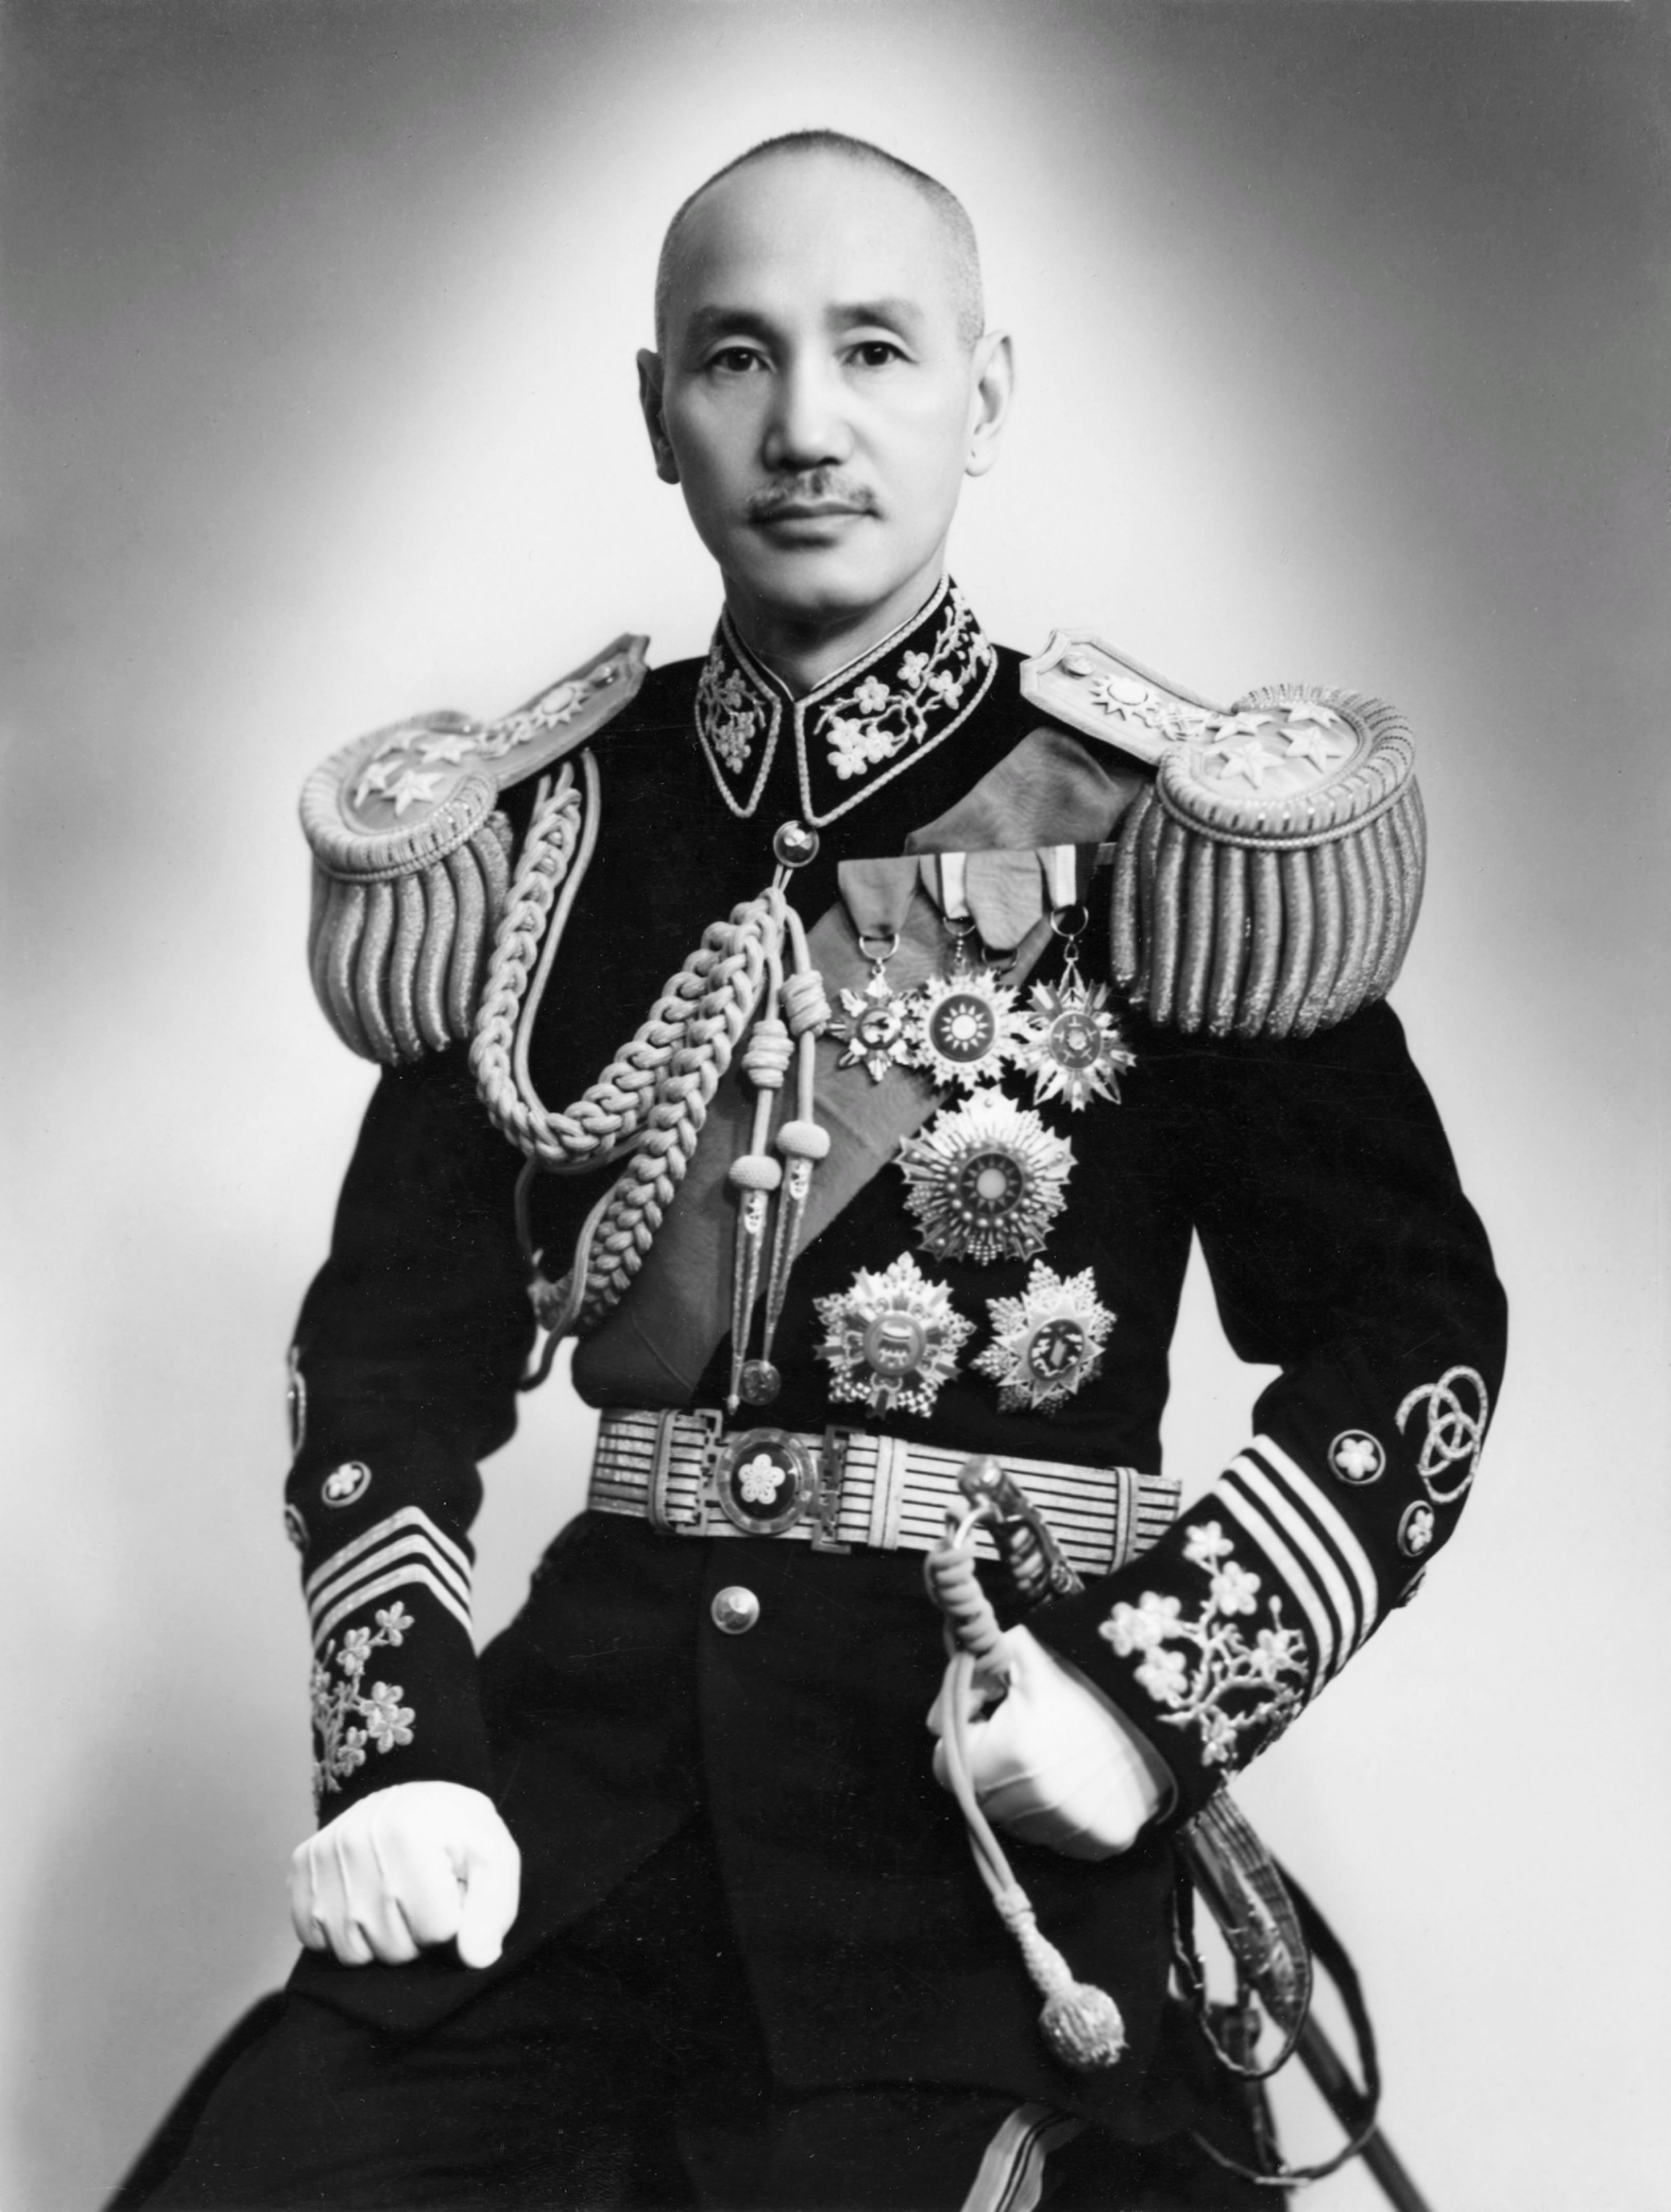
เจียง ไคเชก

| honorific-prefix = ฯพณฯGeneralissimo|จอมพลสูงสุด
| name = เจียง ไคเชก
| native_name = No bold|No bold|
| native_name_lang = zh-hant
| honorific-suffix = ราชมิตราภรณ์|ร.ม.ภ.
| image = Chiang Kai-shek（蔣中正）.jpg
| caption = เจียง ไคเชกในปี ค.ศ. 1943
| order = ประธานาธิบดีสาธารณรัฐจีน|ประธานรัฐบาลจีนชาตินิยม
| premier = ถาน หยานไข่ซ่ง จื่อเหวิน
| term_start = 10 ตุลาคม 1928
| term_end = 15 ธันวาคม 1931
| predecessor = กู้ เหวย์จฺวิน (รักษาการ)
| successor = หลิน เซิน
| premier2 = ซ่ง จื่อเหวิน
| term_start2 = 10 ตุลาคม 1943
| term_end2 = 20 พฤษภาคม 1948รักษาการตั้งแต่ 1 สิงหาคม 1943 จนถึง 10 ตุลาคม 1943
| predecessor2 = หลิน เซิน
| successor2 = เขาเอง (ในฐานะประธานาธิบดีสาธารณรัฐจีน)
| order3 = ประธานาธิบดีแห่งสาธารณรัฐจีน
| premier3 = จาง ฉฺวินเวิง เหวินฮ่าวซุน เคอ
| vicepresident3 = หลี่ จงเหริน
| term_start3 = 20 พฤษภาคม 1948
| term_end3 = 21 มกราคม 1949
| predecessor3 = เขาเอง (ในฐานะประธานาธิบดีสาธารณรัฐจีน|ประธานรัฐบาลจีนชาตินิยม)
| successor3 = หลี่ จงเหริน (รักษาการ)
| premier4 = หยาน ซีชานเฉิน เฉิงยฺหวี หงจฺวินหยาน เจียก้านเจี่ยง จิงกั๋ว
| vicepresident4 = หลี่ จงเหรินเฉิน เฉิงหยาน เจียก้าน
| term_start4 = 1 มีนาคม 1950
| term_end4 = 5 เมษายน 1975
| predecessor4 = หลี่ จงเหริน (รักษาการ)
| successor4 = หยาน เจียก้าน
| order5 = นายกรัฐมนตรีสาธารณรัฐจีน
| president5 = ตนเอง
| term_start5 = 4 ธันวาคม 1930
| term_end5 = 15 ธันวาคม 1931
| predecessor5 = ซ่ง จื่อเหวิน
| successor5 = เฉิน หมิงชู
| president6 = หลิน เซิน
| term_start6 = 7 ธันวาคม 1935
| term_end6 = 1 มกราคม 1938
| predecessor6 = วาง จิงเว่ย์
| successor6 = ข่ง เสียงซี
| president7 = หลิน เซิน
| term_start7 = 20 พฤศจิกายน 1939
| term_end7 = 31 พฤษภาคม 1945
| predecessor7 = ข่ง เสียงซี
| successor7 = ซ่ง จื่อเหวิน
| order8 = รักษาการนายกรัฐมนตรีสาธารณรัฐจีน
| president8 = เขาเอง
| term_start8 = 1 มีนาคม 1947
| term_end8 = 18 เมษายน 1947
| predecessor8 = ซ่ง จื่อเหวิน
| successor8 = จาง ฉฺวิน
| order9 = พรรคก๊กมินตั๋ง|ประธานพรรคก๊กมินตั๋ง
| termstart9 = 12 พฤษภาคม 1936
| termend9 = 1 เมษายน 1938
| predecessor9 = หู ฮั่นหมิน|successor9 เขาเอง (ในฐานะผู้อำนวยการใหญ่พรรคก๊กมินตั๋ง
| termstart10 = 6 กรกฎาคม 1926
| termend10 = 11 มีนาคม 1927
| predecessor10 = จาง เหรินเจี๋ย
| successor10 = อู๋ จื้อฮุย และ หลี่ ฉือเฉิง
| order11 = พรรคก๊กมินตั๋ง|ผู้อำนวยการใหญ่พรรคก๊กมินตั๋ง
| term_start11 = 1 เมษายน 1938
| term_end11 = 5 เมษายน 1975
| predecessor11 = หู ฮั่นหมิน
| successor11 = เจี่ยง จิงกั๋ว (ในฐานะประธานพรรคก๊กมินตั่ง)
| order12 = ประธานคณะกรรมการกิจการทหาร
| termstart12 = 15 ธันวาคม 1931
| termend12 = 31 พฤษภาคม 1946
| predecessor12 = สถาปนาตำแหน่ง
| successor12 = ยกเลิกตำแหน่ง
| birth_place = เฟิงหัว เจ้อเจียง ราชวงศ์ชิง|จักรวรรดิชิง
| death_place = ไทเป ไต้หวัน สาธารณรัฐจีน
| spouse = ซ่ง เหม่ย์หลิง
| party = พรรคก๊กมินตั๋ง
| signature = Chiang Kaishek Signature.svg
| alma_mater = โรงเรียนนายร้อยทหารบกแห่งจักรวรรดิญี่ปุ่น
| occupation = ทหาร (จอมพล),นักการเมือง
| children = เจี่ยง จิงกั๋วเจี๋ยง เหว่ย์กั๋ว
| religion = ศาสนาคริสต์|คริสต์โปรเตสแตนต์ (สายเมทอดิสต์)
| allegiance = nowrap|
| branch = ไฟล์:Flag of the Republic of China Army.svg|25px กองทัพสาธารณรัฐจีน|กองทัพบก
| serviceyears = 1911–1975
| rank = ไฟล์:18陆军特级上将.png|40px จอมพลสูงสุด ()
| battles = การปฏิวัติซินไฮ่, การกรีฑาทัพขึ้นเหนือ, สงครามจีน-ธิเบต, กบฎคูมูล, วิกฤติการณ์โซเวียตในซินเจียง, สงครามกลางเมืองจีน, สงครามจีน–ญี่ปุ่นครั้งที่สอง, Kuomintang Islamic Insurgency in China (1950–1958)
| awards = เครื่องอิสริยาภรณ์เกียรติคุณแห่งชาติ, เครื่องอิสริยาภรณ์ตะวันฉาย ฟ้าใส, ชั้นที่ 1 เครื่องอิสริยาภรณ์คนโทศักดิ์สิทธิ์, ลีเจียนออฟเมอริต
เจียง ไคเชก (; 31 ตุลาคม ค.ศ. 1887 — 5 เมษายน ค.ศ. 1975) หรือชื่อตามภาษาจีนมาตรฐาน คือ เจี่ยง จงเจิ้ง (蔣中正) หรือ เจี่ยง เจี้ยฉือ (蔣介石) เป็นชาวจีนที่เป็นนักการเมืองฝ่ายชาตินิยม นักปฏิวัติ และผู้นำทหารที่ทำหน้าที่เป็นประธานาธิบดีสาธารณรัฐจีน|ผู้นำแห่งสาธารณรัฐจีนในช่วงระหว่างปี ค.ศ. 1928 ถึง ค.ศ. 1975 ครั้งแรกในสาธารณรัฐจีน (ค.ศ. 1912–1949)|จีนแผ่นดินใหญ่จนกระทั่งถึงปี ค.ศ. 1949 ต่อมาที่เกาะไต้หวันจนกระทั่งถึงแก่อสัญกรรม
เขาเกิดในมณฑลเจ๊เกี๋ยง (เจ้อเจียง) เจียงเป็นสมาชิกพรรคก๊กมินตั๋ง (KMT) และเป็นนายทหารระดับยศร้อยโทของดร.ซุน ยัตเซ็นในการปฏิวัติโค่นล้มอำนาจรัฐบาลเป่ย์หยางและรวมชาติจีนให้เป็นหนึ่งเดียวกัน ด้วยความช่วยเหลือจากโซเวียตและพรรคคอมมิวนิสต์จีน|คอมมิวนิสต์ (พรรคคอมมิวนิสต์จีน (CPC)) เจียงได้จัดตั้งกองทัพใหม่ให้อยู่ภายใต้รัฐบาลชาตินิยมกวางตุ้งของดร.ซุน และหัวหน้าวิทยาลัยทหารแห่งสาธารณรัฐจีน|โรงเรียนการทหารหวงผู่ ผู้บัญชาการทหารสูงสุดของกองทัพปฏิวัติแห่งชาติจีน (จากที่เขาขึ้นดำรงตำแหน่งที่เป็นที่รู้จักกันคือ Generalissimo|จอมพลสูงสุด) เขานำการกรีฑาทัพขึ้นเหนือ ตั้งแต่ปี ค.ศ. 1926 ถึง 1928 ก่อนที่จะเอาชนะกลุ่มพันธมิตรขุนศึกต่าง ๆ และรวมชาติจีนให้อยู่ภายใต้รัฐบาลชาตินิยมใหม่ ครึ่งทางของการทัพ แนวร่วมที่หนึ่ง|ความเป็นพันธมิตรของพรรคก๊กมินตั๋งและพรรคคอมมิวนิสต์จีนได้แตกหักกันและเจียงได้ทำการสังหารหมู่เซี่ยงไฮ้|การปราบปรามคอมมิวนิสต์ภายในพรรค ก่อให้เกิดสงครามกลางเมืองจีน|สงครามกลางเมืองกับพรรคคอมมิวนิสต์จีน ซึ่งในที่สุดเขาได้ประสบความพ่ายแพ้ในปี ค.ศ. 1949
ในฐานะที่เป็นผู้นำแห่งสาธารณรัฐจีนในทศวรรษหนานจิง เจียงพยายามที่จะรักษาความสมดุลที่ยากลำบากระหว่างการปรับปรุงจีนให้มีความทันสมัย ในขณะเดียวกันก็ทุ่มเททรัพยากรเพื่อปกป้องประเทศชาติจากอุบัติการณ์มุกเดน|ภัยคุกคามจากญี่ปุ่นที่กำลังจะเกิดขึ้น จึงได้พยายามหลีกเลี่ยงการทำสงครามกับญี่ปุ่น ในขณะเดียวกันก็ได้ทำสงครามปราบปรามคอมมิวนิสต์จีนต่อไป เขาได้ถูกจับตัวในอุบัติการณ์ซีอานและจำเป็นต้องจัดตั้งแนวร่วมที่สอง|แนวร่วมต่อต้านญี่ปุ่นกับพรรคคอมมิวนิสต์จีน ภายหลังจากเหตุการณ์สะพานมาร์โค โปโลในปี ค.ศ. 1937 เขาได้ระดมพลทหารจีนสำหรับสงครามจีน-ญี่ปุ่นครั้งที่สอง เป็นเวลาแปดปีที่เขานำสงครามต่อต้านกับศัตรูที่มีความได้เปรียบที่เหนือกว่ามาก ส่วนใหญ่มาจากเมืองหลวงฉงชิ่งในยามสงคราม ในฐานะผู้นำของฝ่ายสัมพันธมิตรในสงครามโลกครั้งที่สอง|ฝ่ายสัมพันธมิตรที่สำคัญ เจียงได้เข้าพบกับนายกรัฐมนตรีอังกฤษ วินสตัน เชอร์ชิล และประธานาธิบดีสหรัฐอเมริกา แฟรงกลิน ดี. โรสเวลต์ ในการประชุมไคโรเพื่อประชุมหารือเกี่ยวกับการยอมจำนนของญี่ปุ่น ไม่นานหลังสงครามโลกครั้งที่สองสิ้นสุดลง เขาก็ได้เริ่มทำสงครามกลางเมืองอีกครั้งกับพรรคคอมมิวนิสต์จีนภายใต้การนำโดยเหมา เจ๋อตง ฝ่ายชาตินิยมของเจียงส่วนใหญ่ได้ประสบความพ่ายแพ้ในการรบแตกหักไม่กี่ครั้งในปี ค.ศ. 1948
ในปี ค.ศ. 1949 รัฐบาลและกองทัพของเจียงได้หลบหนีไปยังไต้หวันซึ่งเจียงได้ประกาศบังคับใช้กฎอัยการศึกและปราบปรามผู้ที่มีความคิดเห็นต่างทางการเมืองในช่วงความน่าสะพรึงสีขาว (ไต้หวัน)|ความน่าสะพรึงสีขาว การดำรงตำแหน่งประธานาธิบดีในช่วงการปฏิรูปสังคมและความรุ่งเรืองทางเศรษฐกิจ เจียงได้รับชัยชนะการเลือกตั้งถึงห้าครั้งในระยะเวลาหกปีในฐานะประธานาธิบดีสาธารณรัฐจีน และเป็นอธิบดีทั่วไปของพรรคก๊กมินตั๋งจนกระทั่งเขาถึงแก่อสัญกรรม สามปีในวาระที่ห้าในขณะที่เขาดำรงตำแหน่งเป็นประธานาธิบดีและเพียงหนึ่งปีก่อนที่เหมาจะถึงแก่อสัญกรรมเช่นกัน
หนึ่งในประมุขแห่งรัฐที่ไม่ใช่พระมหากษัตริย์ที่ดำรงตำแหน่งที่ยาวนานที่สุดในศตวรรษที่ 20 เจียงเป็นผู้ปกครองที่ไม่ใช่พระมหากษัตริย์ที่ดำรงตำแหน่งที่ยาวนานที่สุดในจีน เป็นเวลายาวนานถึง 46 ปี เช่นเดียวกับเหมา เขาได้ถูกมองว่าเป็นบุคคลที่ได้มีการโต้เถียงมากที่สุด ผู้ที่สนับสนุนเขาต่างได้ยกย่องเขาถึงการมีบทบาทสำคัญในการรวมประเทศจีนให้เป็นหนึ่งและเป็นผู้นำจีนต่อต้านญี่ปุ่น รวมทั้งการต่อต้านการรุกรานของโซเวียต-คอมมิวนิสต์ ผู้กล่าวร้ายและนักวิจารณ์ต่างประณามเขาว่าเป็นเผด็จการที่ด้านหน้าของระบอบลัทธิอำนาจนิยมที่ได้ทำการปราบปรามฝ่ายศัตรูทางการเมืองอย่างไร้ความปราณี
== ประวัติ ==
=== วัยเด็ก ===
เจียงไคเชกเกิดที่เมืองเฟิงหัว มณฑลเจ้อเจียง ห่างจากเมืองท่าทางตะวันออกของเมืองหนิงโปไปเป็นระยะทาง 30 ไมล์ ในวัยเด็กเจียงมีชื่อเริ่มแรกว่า "จูไท่" ครอบครัวของเจียงมีฐานะที่ดีได้รับการเคารพนับถือจากผู้คนในเมือง บิดาของเจียง เจียง จ้าวกง (lang|zh-hant|) และมารดา หวัง ไคหยู่ (lang|zh|) ทั้งคู่เป็นครอบครัวที่ทำการค้าเกลือและใบชา
เจียงมีบุคคลิกที่ซุกซนโกรธง่ายและหัวรั้น ในวัย 3 ขวบ เขาได้ทดลองจวกตะเกียบแหย่ลงลำคอด้วยความอยากรู้อยากเห็นว่าตะเกียบจะลงไปได้ลึกเท่าไหร่ ซึ่งสุดท้ายมันก็ติดค้างและแม่ของเขาได้เรียกให้ผู้คนละแวกบ้านมาช่วยกันเอาตะเกียบออกด้วยความยากลำบาก
ในบันทึกของเจียง เขาเขียนพรรณนาถึงมารดาของเขาในฐานะที่เป็นศูนย์รวมของลัทธิขงจื้อ เพราะมารดาของเขามีอิทธิพลอย่างมากในวัยเด็ก เขาได้เติบโตภายใต้การเลี้ยงดูของมารดา มารดาของเจียงได้อบรมสั่งสอนให้เขาเติบโตมามีความเป็นสุภาพบุรุษอีกทั้งยังสอนถึงหลักคุณธรรมแบบจีนโบราณ เมื่อเจียงสูญเสียบิดาเมื่อเขามีอายุได้ 9 ปี ครอบครัวของเจียงมีเพียงมารดาที่ทำหน้าที่พยุงฐานะของครอบครัว มารดาของเจียงได้ทำงานหนักประหยัดอดออมและเสียสละอย่างมากเพื่อให้เจียงได้เล่าเรียนหนังสือ ในภายหลังเจียงได้ตระหนักมากขึ้นถึงประเด็นครอบครัวของเขาในวัยเด็ก ขณะที่กล่าวคำปราศรัยให้แก่สมาชิกพรรคก๊กมินตั๋งในปี ค.ศ. 1945 ว่า
quote|ในฐานะที่ทุกคนรับรู้ ในตอนที่ข้าพเจ้ายังเป็นเด็กในครอบครัวที่แสนยากลำบาก ปราศจากการดูแลคุ้มครอง หลังบิดาของข้าพเจ้าตาย มารดาของข้าพเจ้าได้เปิดเผยเรื่องราวการเอาเปรียบที่เลวร้ายจากเหล่าเพื่อนบ้านที่ล้วนเห็นแก่ตัวและพวกผู้ดีท้องถิ่นอันธพาล ความพยายามของเธอในการต่อสู้กับเหล่าครอบครัวที่คิดร้ายเหล่านี้คือ การเลี้ยงดูอบรมลูกของเธอให้เติบโตขึ้นมาในสภาพแวดล้อมที่มีจิตวิญญาณในการต่อสู้เพื่อความยุติธรรม ข้าพเจ้ารู้สึกว่าในตลอดช่วงชีวิตวัยเด็ก มารดาของข้าพเจ้าและตัวข้าพเจ้าได้ร่วมต่อสู้ดิ้นรนอย่างปราศจากความช่วยเหลือและโดดเดี่ยว พวกเรานั้นโดดเดี่ยว ไม่มีความช่วยเหลือที่เป็นไปได้ที่พวกเราจะมองเห็น หากแต่การตัดสินใจของพวกเราไม่เคยหวั่นไหวและไม่ทอดทิ้งความหวัง
=== การศึกษาเล่าเรียน ===
ไฟล์:Family of young Chiang Kai-Shek.jpg|thumb|250px|left|ครอบครัวของเจียงไคเชกในช่วงแรก ประกอบด้วย เจียง ไคเชก (ขวามือ) และภรรยาคนแรกของเขา เหมา ฟูเหมย (ซ้ายมือ) มารดาของเจียง หวัง ไคหยู่ (นั่งตรงกลาง) กำลังอุ้มลูกชายคนแรกของเจียง เจียงจิงกั๋ว
ในช่วงที่เจียงเริ่มเรียน เขามีความสนใจในการสงครามอย่างมาก มีการเล่นเอาไม้มาทำเป็นดาบและอาวุธจำลองเป็นสนามรบหลังเลิกเรียนอยู่เป็นประจำ โรงเรียนประถมของเจียงได้สอนวิชาลัทธิขงจื้อและปรัชญาจีนโบราณ เจียงจึงได้เปลี่ยนชื่อจาก "จูไท่" เป็น ไคเชก (介石) ในสำเนียงแบบเจ้อเจียง หรือ เจี้ยฉือ ในสำเนียงภาษาจีนกลาง ที่แปลว่า หินบริสุทธิ์ เมื่อเจียงอายุได้ 14 ปี มารดาของเจียงได้จัดให้เจียงแต่งงานกับภรรยาชาวชนบทอายุ 19 ปี นามว่า เหมา ฟูเหมย (毛福梅) แต่เจียงกลับไม่ชอบคอและมีความรักกับภรรยาคนแรกคนนี้ เนื่องจากเขาพบว่าถูกบังคับจากมารดาที่ต้องการหาภรรยาให้กับเขาและให้เขายอมรับ เจียงจึงย้ายไปศึกษาในโรงเรียนอีกเมืองหนึ่งและให้ภรรยาของเขาคอยดูแลมารดาที่บ้าน
ในช่วงนี้เองเจียงได้พบและตระหนักถึงสภาพอันน่าเวทนาของบ้านเมืองในขณะนั้นเจียงได้พบว่าปัญหาหลักของประเทศมาจากการปกครองของราชวงศ์ชิงที่เป็นราชวงศ์ของชาวแมนจูซึ่งมาจากดินแดนแมนจูเรียทางตอนเหนือเข้ามาปกครองประเทศจีนเป็นเวลาหลายร้อยปี
ในปี ค.ศ. 1901 การปกครองของราชวงศ์ชิงได้ประสบแต่ความเหลวแหลกมาโดยตลอด ราชสำนักต้องพบภัยล่าอาณานิคมจากประเทศอังกฤษ ราชสำนักเป็นฝ่ายพ่ายแพ้ในสงครามฝิ่นจนถึงภายใต้พระนางซูสีไทเฮา
การปกครองยังคงล้มเหลวต่อเนื่อง พระนางไม่สามารถปกป้องประเทศจากการคุกคามจากชาติตะวันตกและญี่ปุ่นที่เริ่มเข้ามาล่าอาณานิคมและยึดครองประเทศจีนเช่นกัน เจียงจึงเริ่มมีแนวคิดอุดมการณ์ที่จะให้ประเทศจีนปกครองโดยชาวจีนและกอบกู้ฟื้นฟูประเทศขึ้น
เจียงได้เรียนหนังสือจบมัธยมเมื่อเขาอายุได้ 17 ปี เจียงวางแผนจะเรียนต่อในโรงเรียนกฎหมายแต่มีเหตุที่ทำให้กลับใจเขาได้พบกับเหล่าคนหนุ่มที่ได้ต่างทะยอยตัดหางเปียยาวแบบแมนจูทิ้ง เนื่องจากในขณะนั้นชาวแมนจูที่เข้ามาปกครองประเทศจีนได้มีประเพณีที่จะต้องบังคับให้ชายทุกคนไว้ผมทรงหางเปียยาว เมื่อเจียงถามคนกลุ่มนั้นเหตุใดจึงตัดหางเปียทิ้ง พวกเขากลับตอบว่า "เพื่อเป็นการต่อต้านความโหดร้ายและฉ้อฉลของราชสำนักชิง" ทำให้เจียงหันมาสนใจกับอาชีพทหารและล้มเลิกในการเรียนต่อในโรงเรียนกฎหมาย
=== การเข้าเป็นทหาร ===
ไฟล์:Chiang Kaishek in Baoding Military Academy.jpg|thumb|200px|right|เจียง ไคเชกขณะเรียนที่โรงเรียนทหารเป่าติ้ง
ก่อนหน้าที่เจียงจะตัดสินใจเข้าเป็นทหารได้เกิดสงครามจีน-ญี่ปุ่นครั้งที่หนึ่งขึ้น ญี่ปุ่นได้พัฒนาประเทศจนเป็นมหาอำนาจแบบตะวันตกและส่งกองทัพเข้ารุกรานประเทศจีนที่กำลังอ่อนแอ
สงครามสิ้นสุดลงด้วยความพ่ายแพ้ของราชสำนักชิง ทำให้จีนต้องถูกบีบบังคับให้ลงนามในสนธิสัญญาชิโมโนเซกิ ความอัปยศดังกล่าวทำให้เจียงเห็นว่าจีนควรเรียนรู้บทเรียนจากสงครามครั้งนี้และควรศึกษาจากความสำเร็จทางการทหารของญี่ปุ่น แม้ว่าเจียงจะไม่ชอบการที่ญี่ปุ่นได้รุกรานและข่มเหงประเทศจีนก็ตาม แต่เขากลับเห็นว่าหากประเทศจีนจะเข้มแข็งได้ต้องเรียนรู้จากศัตรู เขาจึงคิดจำใจไปเรียนทางด้านการทหารที่ญี่ปุ่นและหาวิธีเดินทางไปญี่ปุ่น
เจียงได้ขออนุญาตมารดาของเขาเพื่อไปเรียนโรงเรียนการทหารของญี่ปุ่น ในช่วงแรกเธอคัดค้าน แต่ด้วยความมุมานะและพยายามอ้อนวอนมารดาของเจียงให้คล้อยตามจนในที่สุดมารดาของเขาก็อนุญาตและสนับสนุนทางด้านการเงินไปต่างประเทศ ในเดือนเมษายน ค.ศ. 1906 เมื่อเจียงเดินทางถึงญี่ปุ่นเขาพยายามสมัครเข้าโรงเรียนทหารทันทีแต่กลับถูกปฏิเสธและเมื่อเงินที่ได้มาเริ่มขัดสนเขาจึงเดินทางกลับประเทศจีน
ในปีเดียวกันเมื่อเจียงเดินทางกลับมา เหมาฝูเหม่ย์ภรรยาของเขาได้ให้กำเนิดบุตรชายแก่เจียงคนแรก เจียงตั้งชื่อลูกชายว่า เจียง จิงกั๋ว ต่อมาเจียงได้เข้าสมัครการฝึกฝนการทหารที่โรงเรียนการทหารเป่าติ้งที่เป็นสถาบันการทหารที่สนับสนุนโดยราชวงศ์ชิง เมื่อเจียงได้เข้ารับการฝึกที่เป่าติ้ง เขาได้ฝึกฝนอย่างขยันหมั่นเพียรและเชื่อฟังคำสั่งผู้บังคับบัญชาตลอดสร้างความประทับใจให้แก่ครูฝึกและเพื่อนทหารเป็นอย่างมาก จนกระทั่งเจียงได้ขึ้นชั้นปี 2 ของโรงเรียนทหาร เขาได้รับคัดเลือกเป็นนักเรียนทุนตัวแทนนักเรียนทหารแลกเปลี่ยนจีน หนึ่งในสี่นายไปศึกษาต่อที่โรงเรียนทหารของญี่ปุ่น
==== การศึกษาที่ญี่ปุ่น ====
เหล่านักเรียนแลกเปลี่ยนจากจีนเริ่มเดินทางจากเมืองท่าต้าเหลียนนั่งเรือโดยสารมายังเมืองโกเบของญี่ปุ่นและเดินทางต่อไปยังกรุงโตเกียว เมื่อเจียงเดินทางมาถึงญี่ปุ่นอีกครั้ง เจียงได้เข้าเรียนในสถาบันโตเกียวชินบูกักโคะ ซึ่งเป็นโรงเรียนเตรียมทหารเพื่อเข้าศึกษาต่อในสถาบันการทหารกองทัพจักรวรรดิญี่ปุ่นสำหรับนักเรียนแลกเปลี่ยนจากจีนที่จะช่วยสอนเรื่องกิจการทางทหารและสำหรับนักเรียนที่ไม่ได้เป็นนายทหารชั้นประทวน
เมื่อเจียงจบการศึกษาจากสถาบันโตเกียวชินบูกักโคะในเดือนพฤศจิกายน ค.ศ. 1910 รายงานจากทางญี่ปุ่นระบุว่าคะแนนรวมทั้งหมดของเจียงได้อันดับที่ 55 จากทั้งหมด 62 อีก 8 คนเป็นที่สุดท้าย ถือว่าปานกลางไม่ดีมาก
หลังจากนั้นเจียงได้เข้าเรียนต่อในสถาบันการทหารกองทัพจักรวรรดิญี่ปุ่นที่ได้จัดเอาไว้ให้เหล่านักเรียนทุนแลกจากจีนที่มาศึกษา เจียงได้ถูกคัดเลือกเข้ากองพลที่ 13 แห่งหน่วยเหล่าปืนใหญ่ทะคะดะ ในขณะที่เรียนปืนใหญ่นั้นแม้เพื่อนร่วมชั้นชาวญี่ปุ่นจะดูถูกและกลั่นแกล้งเจียงและนักเรียนจากจีน แต่เจียงกลับอดทนและมุ่งมั่นไม่สนใจการดูถูกใด ๆ เจียงฝึกฝนล้างห้องน้ำ อาบน้ำให้ม้าและอยู่ในสนามรบที่มีอาหารเพียงน้อยนิดทั้งหมดสร้างความประทับใจให้แก่ครูฝึกทหารชาวญี่ปุ่นได้อย่างต่อเนื่อง
ไฟล์:jiangjp.jpg|เจียงไคเชกในเครื่องแบบทหารญี่ปุ่น ขณะศึกษาที่ญีปุ่น
ไฟล์:Chiang-Kai-shek 24.jpg|เจียงไคเชกขณะสังกัดหน่วยทะคะดะ
=== ในฐานะนักปฏิวัติ ===
ระหว่างที่เรียนที่ญี่ปุ่นนี้เองเจียงได้ข่าวการเคลื่อนไหวของดร. ซุน ยัตเซ็น ผู้ซึ่งต้องลี้ภัยหนีการตามล่ามาอยู่ญี่ปุ่นเนื่องจากเป็นผู้นำในขบวนการปฏิวัติเพื่อล้มล้างราชวงศ์ชิงหรือ "ถงเหมิงฮุ่ย" เจียงยังได้พบกับเฉิน ฉี่เหม่ย์ที่เป็นชาวเจ้อเจียงเหมือนกัน เฉินฉี่เหม่ย์ได้ช่วยสอนด้านลัทธิการเมืองให้กับเจียง เขาเปรียบเสมือนเป็นครูที่ดีและต่อมาได้กลายมาเป็นสหายคนสนิทของเจียง ด้วยความเลื่อมใสศรัทธาในคำปราศรัยของดร.ซุนที่จะปฏิวัติเพื่อล้มล้างการปกครองของราชวงศ์ชิงและก่อตั้งสาธารณรัฐ ปีเดียวกันนั้นเฉิน ฉี่เหม่ย์ได้พาเจียงเข้าร่วมขบวนการถงเหมิงฮุ่ย
เจียงรู้สึกตื่นเต้นและชื่นชมความกล้าหาญของนักปฏิวัติพวกนี้และคิดว่าเขาควรจะถือปืน หัดวางแผน เคลื่อนไหวทางการเมืองเหมือนนักปฏิวัติบ้าง เขาตัดทรงผมหางเปียแบบแมนจูทิ้งในที่สุด
ฤดูร้อนในช่วงปิดเทอมปีนั้นเอง เจียงก็กลับเจ้อเจียงมาเยี่ยมแม่ จากนั้นเดินทางไปเซี่ยงไฮ้ เขากับเฉินฉีเหม่ย์รับหน้าที่ปล้นสถานที่ราชการ ช่วยเหลือชาวบ้านที่ถูกทางการกลั่นแกล้งรังแกและลอบสังหารเจ้าหน้าที่ในราชสำนักชิงอยู่หลายครั้ง จนชื่อของเขาก็เข้าไปอยู่ในบัญชีดำของกรมตำรวจ กิจกรรมปล้น-ฆ่าเป็นส่วนหนึ่งของสงครามจรยุทธ์และมันก็ทำให้สังคมแยกไม่ออกว่าใครเป็นพวกปฏิวัติ ใครเป็นพวกโจรนักเลง
=== การเดินทางกลับประเทศจีน ===
==== เข้าร่วมการปฏิวัติซินไฮ่ ====
เจียงสำเร็จการศึกษาจากสถาบันการทหารญี่ปุ่นเมื่อปี ค.ศ. 1911 เขาตัดสินใจอุทิศตนเข้าร่วมขบวนการถงเหมิงฮุ่ยเต็มตัว เจียงได้เดินทางกลับไปยังประเทศจีนโดยตั้งใจจะสู้รบเป็นนายทหารปืนใหญ่ เขาทำหน้าที่ในกองกำลังปฏิวัตินำกองทหารในเซี่ยงไฮ้ จนในที่สุดเกิดเหตุการณ์ที่สำคัญคือการลุกฮือต่อต้านราชวงศ์ชิงที่อู่ชางได้ขยายวงกว้างกลายเป็นการปฏิวัติซินไฮ่
เดือนพฤศจิกายน เฉิน ฉีเหม่ย์ใช้กองกำลังอาวุธบุกยึดเซี่ยงไฮ้ เฉินขึ้นมาเป็นจอมพลคุมเซี่ยงไฮ้ได้ เฉินสนิทกับเจียงมาก แต่แทนที่เขาจะแต่งตั้งเจียงเป็นเสนาธิการทหาร เขากลับยกตำแหน่งนี้ให้แก่นักเรียนแลกเปลี่ยนทหารคนอื่นที่สุขุมเยือกเย็นกว่าเจียง ขณะนั้น เฉินเอือมระอากับนิสัยเลวของเจียงเต็มที เจียงทั้งขี้เหล้า เสเพล เจ้าอารมณ์ กระนั้นก็ตามเฉินก็ยังมองว่าเจียงก็ยังมีข้อดีในตัว เขาเป็นคนเก่ง เป็นบุคคลากรที่ควรถนอมไว้ เฉินจึงให้เขาเป็นหัวหน้าหน่วยกล้าตาย พาทหารหมู่หนึ่งบุกเข้าไปช่วยนักปฏิวัติที่ถูกปิดล้อมอยู่ในเมืองหังโจวและเจียงก็ทำสำเร็จ เขากลายเป็นวีรบุรุษในท่ามกลางกองทัพนักปฏิวัติ และเฉินได้แต่งตั้งให้เขาเป็นผู้พันคุมกองร้อยทหารในเจียงซู
เจียงในฐานะเป็นร้อยโทของเฉิน ในช่วงต้นปี ค.ศ. 1912 เกิดความขัดแย้งขึ้นระหว่างเฉินกับ เถา เฉิงกัง ศัตรูทางการเมืองของเฉิน ฉี่เหม่ย์ เมื่อเจียงทราบเรื่องเข้าก็ถึงขั้นอาสากำจัดเถา เฉิงกัง
==== ในระหว่างพำนักที่เซี่ยงไฮ้ ====
เถา เฉิงกังเป็นสมาชิกผู้มีอิทธิพลของคณะปฏิวัติพันธมิตรถงเหมิงฮุ่ยที่ทรยศทั้งซุนยัตเซ็นและเฉิน ไปตั้งตนเป็นหัวหน้าพรรคซิงหมิงซึ่งเป็นปฏิปักษ์กับ "พรรคปฏิวัติจีน" พรรคใหม่ที่เปลี่ยนมาจากถงเหมิงฮุ่ยของดร.ซุน เจียงถือโอกาสช่วงที่เถา เฉิงกังนอนป่วยอยู่ในโรงพยาบาล เมื่อรอบตัวเถาไม่มีมือปืนคอยคุ้มกัน เจียงฉวยจังหวะใช้ปืนพกยิงลอบสังหารเถาในโรงพยาบาล
เมื่อเจียงสังหารเถาเสร็จ เขาใช้เวลาส่วนใหญ่หนีหลบซ่อนกบดานที่เมืองเซี่ยงไฮ้ ในระหว่างนั้นเขาใช้เวลาส่วนใหญ่ไปกับการเขียนบทความด้านการทหาร และเขาก็ใช้ชีวิตเที่ยวเตร่สำมะเลเทเมา อีกทั้งยังเจ้าอารมณ์ ดื้อรั้น มีปากเสียงกับผู้คนบ่อยๆ ทำให้เพื่อน ๆ ที่ร่วมงานต่างขยาดและไม่มีผู้อื่นกล้าเข้าใกล้ เจียงรู้สึกโดดเดี่ยวมากขึ้นเรื่อย ๆ เขามักจะเข้าไปขลุกอยู่ในบาร์ ในไนต์คลับ ที่นั่นมีทุกอย่างที่เขาชื่นชอบ ทั้งสุราและสตรีอีกทั้งยังได้พบปะกับเพื่อนที่มีรสนิยมต่างกัน
ด้วยความสนิทสนมกับเฉิน ฉี่เหม่ย์ทำให้เจียงได้เข้าไปมีความสัมพันธ์กับกลุ่มคดีอาญากรรมของเซี่ยงไฮ้ (กลุ่มแก๊งเขียวของตู้ เย่ว์เซิงและหวง จิ่นหลง) เจียงเข้าร่วมกลุ่มแก็งเขียวก่อคดีปล้นฆ่าหลายคดี ทำให้เจียงเริ่มสนิทสนมกับพวกเจ้าพ่อมาเฟีย โดยเฉพาะตู้ เย่ว์เซิง ผู้มีมาดเจ้าพ่ออันเฉียบขาด เขาเป็นมาเฟียที่รักชาติที่มักจะทำร้ายและฆาตรกรรมชาวจีนที่ทำการขายชาติให้กับเหล่าประเทศที่มาแสวงหาผลประโยชน์ในจีน ทำให้ชื่อเสียงโด่งดังเป็นที่โจษจันกัน ในช่วงเวลาของเจียงในเมืองเซี่ยงไฮ้ ในเขตสัมปทานอังกฤษที่เป็นส่วนหนึ่งของเขตสัมปทานนานาชาติเซี่ยงไฮ้ ที่ซึ่งเหล่าชาติตะวันตกที่เข้ามาแสวงหาอิทธิพลในจีน ตำรวจอังกฤษได้เฝ้าดูเขาและกล่าวโทษเขาด้วยความร้ายกาจต่าง ๆ แต่เจียงไม่เคยถูกจับ ไม่เคยถูกสอบสวนและไม่เคยติดคุกLoh 1971, pp. 20, 133.
==== ต่อต้านยฺเหวียน ชื่อไข่ ====
หลังจากราชวงศ์ชิงล่มสลายลง รัฐบาลชั่วคราวแห่งสาธารณรัฐจีนที่เพิ่งสถาปนาโดยดร.ซุน ก็เสียอำนาจในการปกครองประเทศให้กับยฺเหวียน ชื่อไข่ที่เข้ามาครอบครองตำแหน่งรายนามประธานาธิบดีสาธารณรัฐจีน|ประธานาธิบดีสาธารณรัฐจีน ยฺเหวียน ชื่อไข่ผู้มีความมักใหญ่ใฝ่สูง ปรารถนาที่จะตั้งตนเป็นฮ่องเต้ เขาควบคุมอำนาจกองกำลังทหาร
และส่งมือสังหารไปลอบสังหารคู่แข่งทางการเมืองที่ไม่เห็นด้วยกับเขา ซึ่งก็คือบรรดาแกนนำฝ่ายประชาธิปไตยในพรรคปฏิวัติจีนของดร.ซุน
การกวาดล้างทางการเมืองของยฺเหวียนได้เป็นไปอย่างต่อเนื่อง ยฺเหวียนได้ปลดผู้ว่าราชการมณฑลต่างๆแล้วเอาขุนศึกที่จงรักภักดีเข้าไปทำหน้าที่แทนและเตรียมตั้งตนเป็นฮ่องเต้อีกครั้ง จนวันที่ 11 กรกฎาคม ค.ศ. 1913 ภายใต้การกระตุ้นของ ดร.ซุน ยัตเซ็น ได้มีการประกาศต่อต้านยฺเหวียน ชื่อไข่ที่จะรื้อฟื้นระบอบจักรพรรดิขึ้นมาอีกและทำให้พัฒนาการประชาธิปไตยของสาธารณรัฐล่าช้าทำให้การปฏิวัติรอบสองเปิดฉากขึ้น
ในปี ค.ศ. 1913 คณะปฏิวัติได้ทำการปฏิวัติครั้งที่สอง เพื่อขับไล่ยฺเหวียน ชื่อไข่ เจียง ไคเชกได้บุกเข้าไปปลุกระดมเพื่อนๆในค่ายทหารเจียงหนัน แต่พลาดท่าเสียทีเกือบถูกทหารของยฺเหวียนจับได้ เจียงได้หนีไปขอความช่วยเหลือจากตู้ เย่ว์เซิง ได้นักเลงอันธพาลกลุ่มใหญ่มาเป็นทหาร เจียงได้พูดปลุกระดมให้เหล่านักเลงนั้นสู้เพื่อประเทศชาติอย่างห้าวหาญ แต่เนื่องจากกองกำลังของเขาไม่มีระเบียบวินัย สู้รบไม่กี่อึดใจ ก็แตกพ่ายเสียที เจียงหนีเข้าไปในเขตเช่าอังกฤษอีกครั้ง ในเดียวกันกองกำลังของดร.ซุนพ่ายแพ้อย่างไม่เป็นท่า ดร.ซุนต้องลี้ภัยไปญี่ปุ่นอีกครั้ง ปี ค.ศ. 1915 เจียงกับเฉินถูกยฺเหวียน ชื่อไข่ตามล่าอย่างหนักทั้งคู่จึงจำใจหนีไปญี่ปุ่นอีกเช่นกันและคอยหาโอกาสลักลอบเข้าเซี่ยงไฮ้มาเคลื่อนไหวก่อการปฏิวัติอีก
ในปี ค.ศ. 1916 นักฆ่าของยฺเหวียน ชื่อไข่ได้ลักลอบเข้ามาในกองบัญชาการของฝ่ายปฏิวัติและยิงเฉิน ฉี่เหม่ย์ตาย การตายของเฉิน ฉี่เหม่ย์ สร้างความเศร้าโศกเสียใจแก่เจียง ไคเชกเป็นอย่างยิ่ง เฉินเป็นทั้งเพื่อนรัก เจ้านาย ผู้มีพระคุณและพี่น้องร่วมสาบานของเจียง ขณะนั้นเจียงอายุ 30 เขาสุขุมเยือกเย็นมากยิ่งขึ้นความตายของเฉินทำให้เจียงยิ่งตระหนักถึงการใช้ชีวิตอย่างมีสาระและไม่เที่ยวเตร็ดเตร่แบบเมื่อก่อนอีก
ขณะเดียวกันเจียงได้ขึ้นมาสืบทอดตำแหน่งและปฏิบัติการแทนเฉินในฐานะหัวหน้าพรรคปฏิวัติจีนที่เซี่ยงไฮ้ ทำให้เจียงมีบทบาทในพรรคมากขึ้น
== การก่อตั้งพรรคก๊กมินตั๋ง ==
=== การปฏิบัติการที่กวางตุ้งครั้งแรก ===
ไฟล์:Chiang Kai-shek-young.jpg|thumb|right|เจียง ไคเชก ในช่วงปี ค.ศ. 1920
ไฟล์:Sun Yat-sen and Chiang Kai-shek.jpg|thumb|right|เจียง ไคเชก (ยืนทางซ้าย)
และ ดร.ซุน ยัตเซ็น (นั่งทางขวา)
เมื่อยฺเหวียน ชื่อไข่ตั้งต้นเป็นฮ่องเต้ ประชาชนทั่วประเทศต่างพากันต่อต้านคัดค้าน อีกทั้งกลุ่มทหารที่ไม่เห็นด้วยกับการรื้อฟื้นระบอบฮ่องเต้กลับมาจึงทำการต่อสู้นำไปสู่สงครามพิทักษ์ชาติขึ้น ในปี ค.ศ. 1916 ยฺเหวียน ชื่อไข่ได้เสียชีวิตลงระบอบจักรพรรดิที่เขารื้อฟื้นก็สิ้นสุดลง บรรดาแว่นแคว้นจังหวัดต่าง ๆ ได้ประกาศตั้งตนเป็นอิสระไม่ขึ้นกับรัฐบาลกลางอีกต่อไปทำให้ประเทศจีนเข้าสู่ยุคแห่งความแตกแยกหรือยุคขุนศึกในที่สุด ที่กรุงปักกิ่ง รัฐบาลเป่ยหยาง|รัฐบาลขุนศึกเป่ยหยางได้สืบทอดอำนาจต่อและยังคงบริหารประเทศต่อไป เป็นรัฐบาลประชาธิปไตยจอมปลอมที่มีประธานาธิบดีที่ถูกแต่งตั้งเป็นเพียงหุ่นเชิดให้แก่กองทัพเท่านั้น
ในปี ค.ศ. 1917 ดร.ซุน ยัตเซ็นได้ย้ายไปตั้งฐานที่มั่นปฏิวัติที่เมืองกวางตุ้ง (ปัจจุบันคือเมืองกวางโจว) เนื่องจากเมืองกวางตุ้งมีชัยภูมิที่ดีแต่ทหารของฝ่ายพรรคปฏิวัติจีนมีกำลังพลน้อยทำให้ควบคุมพื้นที่เมืองกวางตุ้งไม่ครอบคลุม บริเวณรอบเมืองมีแต่ทหารที่จงรักภักดีต่อขุนศึกทางเหนือ ระหว่างที่ทำการต่อสู้ ทหารที่มีความสามารถของดร.ซุนถูกฆ่าตายไปหลายคน เพื่อความปลอดภัยบรรดาสมาชิกของพรรคปฏิวัติจีนแนะนำเจียง ไคเชก มาเป็นผู้ช่วยทางการทหารให้กับ ดร.ซุน ท่ามกลางความสิ้นหวัง ดร.ซุนจึงเริ่มมองเห็นความสำคัญของเจียง ไคเชกและมักจะเรียกเจียงเข้ามาปรึกษาปัญหาต่าง ๆ
ในเวลานี้ดร.ซุนยังคงถูกไล่ล่าและไม่มีอาวุธหรือเงินสนับสนุน เจียงแนะนำให้ดร.ซุนจ้างทหารรับจ้างซึ่งส่วนใหญ่เป็นคนของแก๊งมาเฟีย ทหารพวกนี้จงรักภักดีต่อเจ้านายที่จ่ายเงินให้พวกเขาเท่านั้น ดังนั้นกองทหารของดร.ซุนจึงมีปัญหาเรื่องการเงินแทบตลอดเวลา ดร.ซุนต้องการกองทหารที่มีอุดมการณ์ เป็นทหารปฏิวัติอย่างแท้จริง ไม่ใช่แก๊งมาเฟีย แต่เจียงแย้งว่าเป็นการเปิดโอกาสให้คนอย่างเท่าเทียม ถึงแม้จะเป็นนักเลงมาเฟียก็สามารถช่วยเหลือประเทศชาติได้ และทหารที่มีอุดมการณ์ต้องบ่มเพาะและฝึกขึ้นมา ต้องใช้เวลาและงบประมาณมหาศาล ด้วยเหตุนี้จึงต้องพึ่งทหารรับจ้างไปพลาง ๆ ก่อน ดร.ซุนจึงยอมตกลงด้วย แต่อย่างไรก็ตามกองทัพปฏิวัติก็ถูกตีโต้และต้องลี้ภัยไปเซี่ยงไฮ้อีกรอบ
=== การปฏิบัติการที่กวางตุ้งครั้งที่สอง ===
รัฐบาลเป่ยหยาง|รัฐบาลขุนศึกเป่ยหยางได้สั่งต้องห้ามพรรคคณะปฏิวัติจีน เมื่อวันที่ 10 ตุลาคม ค.ศ. 1919 ดร.ซุนได้ตั้งพรรคใหม่ ชื่อว่า ชื่อของประเทศจีน|จงกั๋ว ก๊กมินตั๋ง () ซึ่งก็คือ "พรรคก๊กมินตั๋ง" หรือ "จีนคณะชาติ" ขึ้น โดยมีเจียง ไคเชกได้ให้การสนับสนุนพรรคใหม่นี้อย่างแข็งขันCh'ien Tuan-sheng. "The Government and Politics of China 1912–1949". Harvard University Press, 1950; rpr. Stanford University Press. , . pp. 83–91.
ในปี ค.ศ. 1920 กองทัพปฏิวัติของดร.ซุนกลับคืนสู่กวางตุ้งด้วยความช่วยเหลือของทหารรับจ้างอีกครั้ง ดร.ซุนได้พยายามสร้างพันธมิตรทางทหารกับขุนศึกเจ้าเมืองและบรรดาเหล่าผู้มีอิทธิพลท้องถิ่นในกวางตุ้ง หลังจากกลับมาที่กวางตุ้งความแตกแยกที่พัฒนาขึ้นระหว่างพรรคของดร.ซุนซึ่งพยายามใช้กองทัพรวมประเทศจีนเข้าด้วยกันภายใต้พรรคก๊กมินตั๋งและเฉิน เจียงหมิง ขุนศึกเจ้าเมืองมณฑลกวางตุ้งที่ต้องการปกครองเมืองกวางตุ้งแบบระบบศักดินาขุนศึกต่อไป จึงได้ทรยศหักหลังและวางแผนลอบสังหารดร.ซุน เมื่อวันที่ 16 มิถุนายน ค.ศ. 1920 เย่ จู นายพลของเฉินทำการโจมตีหอรำลึกซุน ยัตเซ็น (กวางโจว)|ทำเนียบประธานาธิบดีกวางตุ้ง ทำให้ดร.ซุนต้องหนีไปที่ลานท่าเรือ และลี้ภัยโดยสารเรือ "เอสเอส ไห่ฉี",.
ภรรยาของดร.ซุนซึ่งหนีไม่ทันและให้ดร.ซุนหลบหนีไปก่อน ได้หลบกระสุนที่ทำเนียบประธานาธิบดีกวางตุ้งและได้หนีรอดตามออกมาได้ ทั้งคู่พบกันที่เรือเอสเอสหยงฟาง ขณะนั้นเจียงไคเชกที่กำลังจัดพิธีงานศพให้แม่ของเขาที่เซี่ยงไฮ้. ได้รับโทรเลขด่วนจากดร.ซุน ดังนั้นเจียงจึงพากองกำลังกองหนึ่งกระหืดกระหอบมาจากเซี่ยงไฮ้มาช่วยดร.ซุนที่กวางตุ้ง ขณะนั้นดร.ซุนใช้เรือรบเป็นกองบัญชาการสู้กับพวกกบฎของเฉิน เจียงหมิงอยู่ 50 วันเหตุการณ์ไม่มีทีท่าสงบ จนกระทั่งเจียงไคเชกยกทัพมาถึง เหตุการณ์จึงคลี่คลายไปในทางที่ดีขึ้น ขณะที่อยู่บนเรือเจียงเป็นองครักษ์คอยปกป้องคุ้มกันดร.ซุนและได้รับความไว้วางใจเป็นมือขวาในที่สุด
=== โรงเรียนการทหารหวงผู่ ===
ไฟล์:Whampoa3.jpg|250px|thumb|ซุน ยัดเซ็น (ยืนอยู่หลังโต๊ะ) และเจียง ไคเช็ค (ยืนบนเวที สวมเครื่องแบบ) ในพิธีเปิดโรงเรียนการทหารแห่งสาธารณรัฐจีน|โรงเรียนการทหารหวงผู่ในปี ค.ศ. 1924
เจียงและดร.ซุนแล่นเรือมาถึงเกาะหวงผู่ (ปัจจุบันคือเกาะฉางโจว (长洲岛)) ปี ค.ศ. 1924 ดร.ซุนได้ตั้งโรงเรียนการทหารขึ้น เพื่อบ่มเพาะนักการทหารและนักการเมืองรุ่นใหม่ขึ้นมาเป็นแกนนำในการปฏิวัติ โรงเรียนแห่งนี้ตั้งอยู่บนเกาะหวงผู่ จึงได้ชื่อว่าโรงเรียนการทหารแห่งสาธารณรัฐจีน|โรงเรียนการทหารหวงผู่ เจียง ไคเชกได้รับเลือกเป็นอาจารย์ใหญ่ที่ฝึกสอนคนแรกของโรงเรียนทหารแห่งนี้ ช่วงปี ค.ศ. 1920 เจียงสนใจภาษารัสเซีย เขาศึกษาวัฒนธรรมและการทหารของรัสเซียอยู่พักหนึ่ง จากนั้นก็เขียนจดหมายไปคุยกับดร.ซุน ให้ขอความช่วยเหลือจากรัสเซีย การตั้งโรงเรียนดังกล่าวทำ
ให้พรรคก๊กมินตั๋งได้ทหารอุดมการณ์เพื่อประเทศชาติอย่างแท้จริง ได้มีการลดจำนวนและเลิกพึ่งพาทหารรับจ้างซึ่งไม่มีอุดมการณ์ไปในที่สุด ดังนั้นกองทัพปฏิวัติที่อ่อนแอของพรรคก๊กมินตั๋งจึงเริ่มแข็งแกร่งมากขึ้นและสามารถยึดเมืองกวางตุ้งคืนมาได้อย่างรวดเร็ว
=== การศึกษาที่รัสเซีย ===
ดร.ซุนได้รับความช่วยเหลือจากองค์การคอมมิวนิสต์สากลหรือโคมินเทิร์นและได้ส่งเจียงไปใช้เวลาสามเดือนในมอสโกเพื่อศึกษาระบบการเมืองและการทหารของสหภาพโซเวียต ระหว่างการเดินทางไปรัสเซีย เจียงพบกับเลออน ทรอตสกีและผู้นำโซเวียตคนอื่นๆ เจียงได้พบว่าแนวความคิดของคอมมิวนิสต์ขัดแย้งกับขนบธรรมเนียมวัฒธรรมอันดีงามของจีน เนื่องจากหลักความคิดในลัทธิคอมมิวนิสต์จะเน้นความชิงชัง การต่อสู้ดิ้นรน ส่วนลัทธิขงจื๊อจะเน้นความรัก ความสามัคคีและคุณธรรม ซึ่งทั้งสองความคิดนี้ต่างขัดแย้งกันโดยสิ้นเชิง นั้นทำให้เจียงได้ข้อสรุปอย่างรวดเร็วว่าระบบรัฐบาลของรัสเซียไม่เหมาะกับประเทศจีน เจียงจึงได้มากลับมาแนะนำดร.ซุนให้รับแต่ความช่วยเหลือด้านการทหารไม่ต้องรับความช่วยเหลือทางด้านการเมือง
แต่การที่ดร.ซุนรับความช่วยเหลือทางทหารจากองค์การโคมินเทิร์นทางตัวแทนพรรคคอมมิวนิสต์สากลที่เลนินส่งมาได้ปรับปรุงโครงสร้างพรรค ให้ตัวแทนจากพรรคคอมมิวนิสต์จีนเข้ามาเป็นส่วนหนึ่งของสมาชิกพรรคก๊กมินตั๋ง เปิดทางให้เหมา เจ๋อตง สมาชิกพรรคคอมมิวนิสต์จีนเข้ามามีตำแหน่งรัฐมนตรีโฆษณาการ เจียง ไคเชกได้บันทึกลงในบันทึกประจำวันเขาว่า "ดร.ซุนได้ทำผิดพลาดครั้งใหญ่หลวง ทันทีที่พรรคคอมมิวนิสต์ได้ตั้งหลักบนแผ่นดินจีนได้นั้นย่อมเป็นการยากที่ขจัดพวกเขาเหล่านั้นไป"
เจียงไคเชกกลับมาที่กวางตุ้งและในปี ค.ศ. 1924 เขาได้รับแต่งตั้ง ผู้บัญชาการของโรงเรียนการทหารหวงผู่ เจียงขอลาออกจากสำนักงานเป็นเวลาหนึ่งเดือนโดยไม่เห็นด้วยกับการที่ดร.ซุนให้ความร่วมมืออย่างใกล้ชิดกับองค์การคอมมิวนิสต์สากล แต่เจียงก็กลับมาตามความต้องการของดร.ซุน ในช่วงปีแรกๆที่โรงเรียนการทหารหวงผู่อนุญาตให้เจียงสามารถปลูกฝังนายทหารหนุ่มที่ซื่อสัตย์ต่อทั้งพรรคก๊กมินตั๋งและตัวเขาเอง
== การขึ้นสู่อำนาจ ==
=== การแย่งชิงอำนาจกับวาง จิงเว่ย ===
ไฟล์:Chiang Kai-shek Sun Yat-sen總理遺囑.jpg|thumb|right|เจียง ไคเชกขณะเข้าร่วมพิธีศพ ดร.ซุน ยัตเซ็น
ไฟล์:Wang Jingwei and Chiang Kai-shek.jpg|thumb|right|เจียง ไคเชก (ขวา) และ วาง จิงเว่ย (ซ้าย) ค.ศ. 1926
ดร.ซุน ยัตเซ็นได้เสียชีวิตเมื่อวันที่ 12 มีนาคม ค.ศ. 1925, ได้การสร้างสุญญากาศทางการเมืองในพรรคก๊กมินตั๋ง มีการแข่งขันอำนาจบารมีเกิดขึ้นในหมู่บรรดาสมาชิกของพรรคอันได้แก่ วาง จิงเว่ย, เลี่ยว จ้งข่ายและหู ฮั่นหมิน ในเดือนสิงหาคม เลี่ยวถูกลอบสังหารและหูถูกจับเพราะเกี่ยวข้องกับฆาตกร ส่วนวาง จิงเว่ยผู้ซึ่งได้สืบทอดตำแหน่งต่อจากดร.ซุนในฐานะประธานผู้บริหารของรัฐบาลกวางตุ้ง แม้ว่าจะเขาขึ้นครองตำแหน่งแต่ก็ดำรงตำแหน่งได้ไม่นาน เนื่องจากถูกบังคับให้ถูกเนรเทศโดยเจียง ไคเชก โดยการรัฐประหารกวางตุ้ง เรือรบเอสเอสหยงเฟิง ได้ถูกเปลี่ยนชื่อจงซานเพื่อเป็นเกียรติแก่ดร.ซุน ได้ตั้งเป็นอนุสรณ์ที่ฉางโจว.
วันที่ 5 มิถุนายน ค.ศ. 1926 ฝ่ายขวาของพรรคก๊กมินตั๋งและกองทัพทั้งหมดรวมถึงทหารจากโรงเรียนหวงผู่เจียงได้พร้อมใจกันเสนอชื่อ เจียง ไคเชกให้รับการตั้งเป็นผู้บัญชาการทหารสูงสุดแห่งกองทัพปฏิวัติแห่งชาติจีน
=== เจียง ไคเชกรวมแผ่นดิน ===
ไฟล์:Republic of China (orthographic projection, historical).svg|thumb|250px|รัฐบาลชาตินิยมแห่งนานกิง-ปกครองทั่วทั้งประเทศจีนในปี 1930
ไฟล์:Chiang1926.jpg|thumb|left|จอมพลสูงสุด เจียงไคเชก, ผู้บัญชาการสูงสุดของกองทัพปฏิวัติแห่งชาติจีน, ผู้มีบทบาทในชัยชนะการกรีฑาทัพขึ้นเหนือและต่อมาได้เป็นผู้นำของประเทศจีน
ไฟล์:NRA Generals Northern Expedition.jpg|thumb|right|เหล่าบรรดานายพล ข้าราชการ ต่างรวมเฉลิมฉลองรวมชาติหลังจากตั้งรัฐบาลที่หนานจิง
ในวันที่ 27 กรกฎาคม ในที่สุดเจียงก็ได้เสนอนโยบายรวมชาติอีกครั้ง เพื่อสืบทอดเจตนารมย์ของดร.ซุน ยัตเซ็นที่ต้องการรวมชาติจีน ปราบเหล่าขุนศึก และใช้ระบอบประชาธิปไตยโดยใช้หลักลัทธิไตรราษฎร ที่ผ่านมาต้องประสบความล่าช้าจากการกรีฑาทัพขึ้นเหนือเพื่อปราบเหล่าขุนศึกมาตลอด เมื่อเจียงจึงนำทัพการกรีฑาทัพชึ้นเหนือ|กรีฑาทัพขึ้นเหนือ เพื่อมุ่งเอาชนะขุนศึกภาคเหนือและรวมจีนเข้าด้วยกันภายใต้พรรคก๊กมินตั๋ง
เจียงได้แบ่งกองทัพแยกออกเป็นสามฝ่าย: ทางตะวันตกคือวางจิงเว่ยที่กลับมารับตำแหน่งซึ่งนำกองทัพไปหวู่ฮั่น; ไป๋ ฉงซี นำกองทัพไปทางตะวันออกเพื่อไปที่เซี่ยงไฮ้ เจียงนำทางทัพของตัวเองในเส้นทางสายกลางวางแผนที่จะเข้ายึดหนานจิง ก่อนและนำทัพเข้ายึดปักกิ่งอีกที แต่อย่างไรก็ตามในเดือนมกราคมปีค.ศ. 1927 วาง จิงเว่ยและพันธมิตรฝ่ายซ้ายของพรรคก๊กมินตั๋งของเขาพาเมืองหวู่ฮั่นท่ามกลางการระดมพลและการประโคม วางเป็นพันธมิตรกับพรรคคอมมิวนิสต์จีนและได้รับคำแนะนำจากตัวแทนสหภาพโซเวียต| โซเวียต ​มิคาอิล โบโรดิน วาง จิงเว่ยได้ประกาศให้รัฐบาลแห่งชาติย้ายไปหวู่ฮั่น หลังจากเข้ายึดเมืองหนานจิงในเดือนมีนาคม (และได้ไปเยือนเซี่ยงไฮ้โดยสังเขปแล้วตอนนี้อยู่ภายใต้การควบคุมของพันธมิตรใกล้ชิดของเขาไป๋ ฉงซี) เจียงหยุดการกรีฑาทัพของเขาและเตรียมพร้อมที่จะหยุดพักอย่างดุเดือดด้วยองค์ประกอบฝ่ายซ้ายของวางซึ่งเขาเชื่อว่าเป็นภัยคุกคามต่อพรรคก๊กมินตั๋ง
เมื่อรัฐบาลเป่ยหยาง|รัฐบาลขุนศึกเป่ยหยางถูกกองทัพของเจียงปราบอย่างราบคาบ ได้มีการตั้งรัฐบาลแห่งชาติที่จัดตั้งขึ้นที่เมืองหนานจิงหรือ รัฐบาลชาตินิยม (จีนคณะชาติ) ขึ้นและได้รับการสนับสนุนจากพรรคก๊กมินตั๋งสายอนุรักษ์นิยมรวมถึง หู ฮั่นหมิน, การขับไล่คอมมิวนิสต์ของเจียงและที่ปรึกษาโซเวียตของพวกเขานำไปสู่การเริ่มต้นของสงครามกลางเมืองจีน รัฐบาลแห่งชาติของวาง จิงเว่ยอ่อนแอทางทหารและในไม่ช้าก็จบลงด้วยการได้รับการสนับสนุนจากขุนศึกท้องถิ่น (หลี่ ซงเรินจากกวางสี ในที่สุดวางและพรรคฝ่ายซ้ายของเขายอมจำนนต่อเจียงและเข้าร่วมกับเขาในหนานจิง และในสงครามที่ราบภาคกลาง ปักกิ่งถูกยึดคืนเมื่อเดือนมิถุนายน ค.ศ. 1928 จากพันธมิตรของขุนศึกเฟิง ยวี่เซียง และ หยัน ซีชาน ในเดือนธันวาคมในดินแดนแมนจูเรีย ขุนพล จางเซวเหลียง ได้ให้คำมั่นสัญญาที่จะจงรักภักดีต่อรัฐบาลของเจียง
นอกจากนี้ดินแดนทิเบตก็ยอมรับอยู่ภายใต้อำนาจของรัฐบาลจีนคณะชาติแต่ขอให้มีรัฐบาลท้องถิ่นปกครองตนเอง ส่วนมองโกเลียนอกยอมอยู่ภายใต้รัฐบาลจีนคณะชาติแต่ขอมีทั้งรัฐบาลท้องถิ่นและกองทัพของตนเองด้วยเนื่องจากถูกบีบบังคับจากสหภาพโซเวียต ทำให้การรวมกันเป็นหนึ่งเดียวของจีนเสร็จสิ้นและสิ้นสุดยุคขุนศึกอย่างสมบูรณ์
== เครื่องราชอิสริยาภรณ์ ==
* พ.ศ. 2507 - ไฟล์:Order of the Rajamitrabhorn (Thailand) ribbon.svg|80px เครื่องราชอิสริยาภรณ์อันเป็นมงคลยิ่งราชมิตราภรณ์ (ร.ม.ภ.)ราชกิจจานุเบกษา, แจ้งความสำนักนายกรัฐมนตรี เรื่อง พระราชทานเครื่องราชอิสริยาภรณ์ , เล่ม ๘๑, ตอน ๒๒ ง, ๓ มีนาคม พ.ศ. ๒๕๐๗, หน้า ๕๗๒
== อ้างอิง ==
หมวดหมู่:เจียง ไคเชก|
หมวดหมู่:ผู้นำสูงสุด
หมวดหมู่:นักการเมืองจีน|จ
หมวดหมู่:ประธานาธิบดีสาธารณรัฐจีน|จ
หมวดหมู่:นายกรัฐมนตรีสาธารณรัฐจีน|จ
หมวดหมู่:จอมพลสูงสุด
หมวดหมู่:จอมพลชาวจีน
หมวดหมู่:นายพลในสงครามโลกครั้งที่สอง
หมวดหมู่:ทหารชาวจีนในสงครามโลกครั้งที่สอง
หมวดหมู่:บุคคลจากศาสนาพุทธที่เปลี่ยนไปนับถือศาสนาคริสต์|จ
หมวดหมู่:คริสต์ศาสนิกชนชาวจีน|จ
หมวดหมู่:ผู้นำในสงครามเย็น
หมวดหมู่:ผู้ได้รับเครื่องราชอิสริยาภรณ์ ร.ม.ภ.
หมวดหมู่:บุคคลจากเขตเฟิ่งฮว่า
หมวดหมู่:บุคคลในสงครามโลกครั้งที่สอง